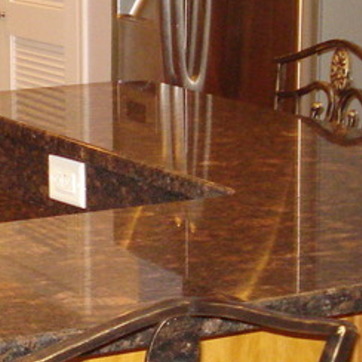
Material: polishedstone